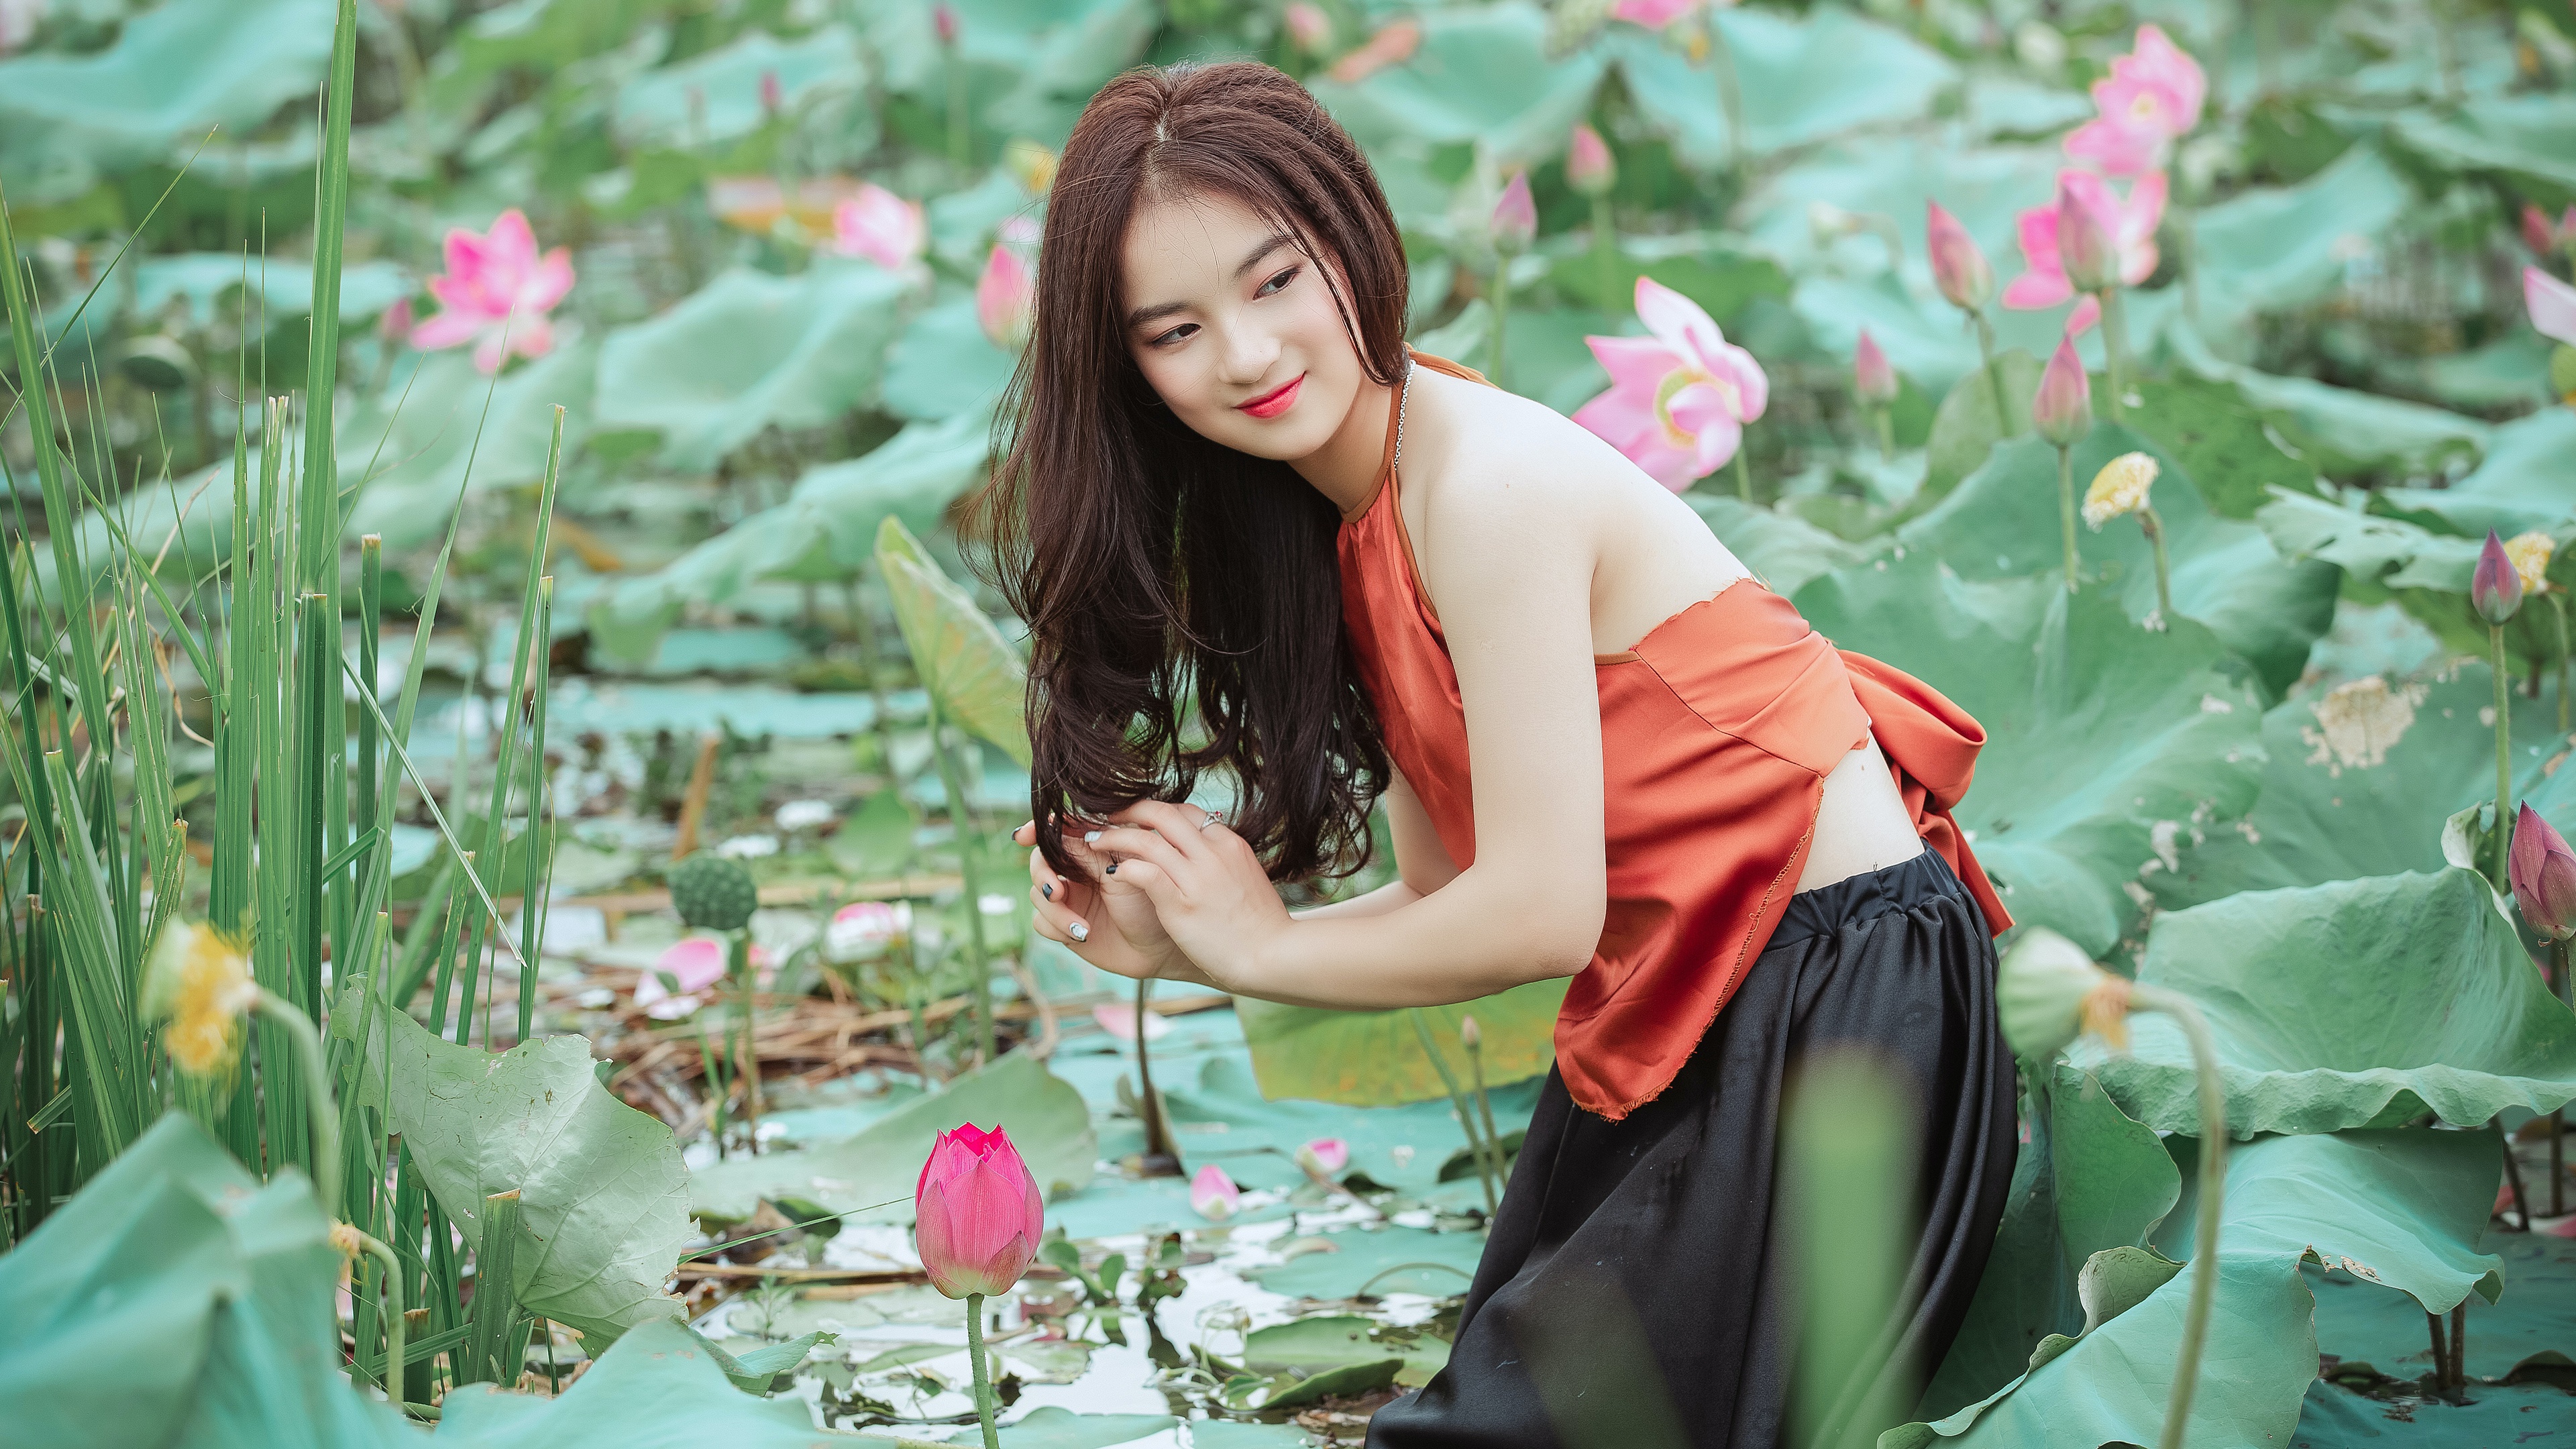
girl, girls, woman, model, person, photo, wallpaper, hair, lip, plant, flower, photograph, green, People in nature, petal, botany, happy, textile, sacred lotus, flash photography, lotus, pink, grass, black hair, thigh, morning, street fashion, aquatic plant, beauty, leisure, flowering plant, bangs, human leg, sitting, blossom, brown hair, spring, floral design, magenta, garden, hime cut, wildflower, water lily, lotus family, portrait photography, rose family, fashion model, necklace, photo shoot, coquelicot, floristry